Edwin A. McAlpin

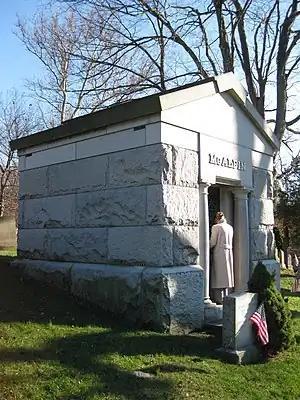
The McAlpin burial vault at Dale Cemetery, Ossining, NY, final resting place of General Mcalpin

He was an active worker in the Republican Party and ran an unsuccessful campaign for Congress in 1884. For many years he was treasurer of the Republican Campaign Committee. He was a potential vice presidential candidate alongside William McKinley in the 1896 election. From 1889-1892 he was President of the Republican League of New York. He held several local offices in his home at Ossining, including: